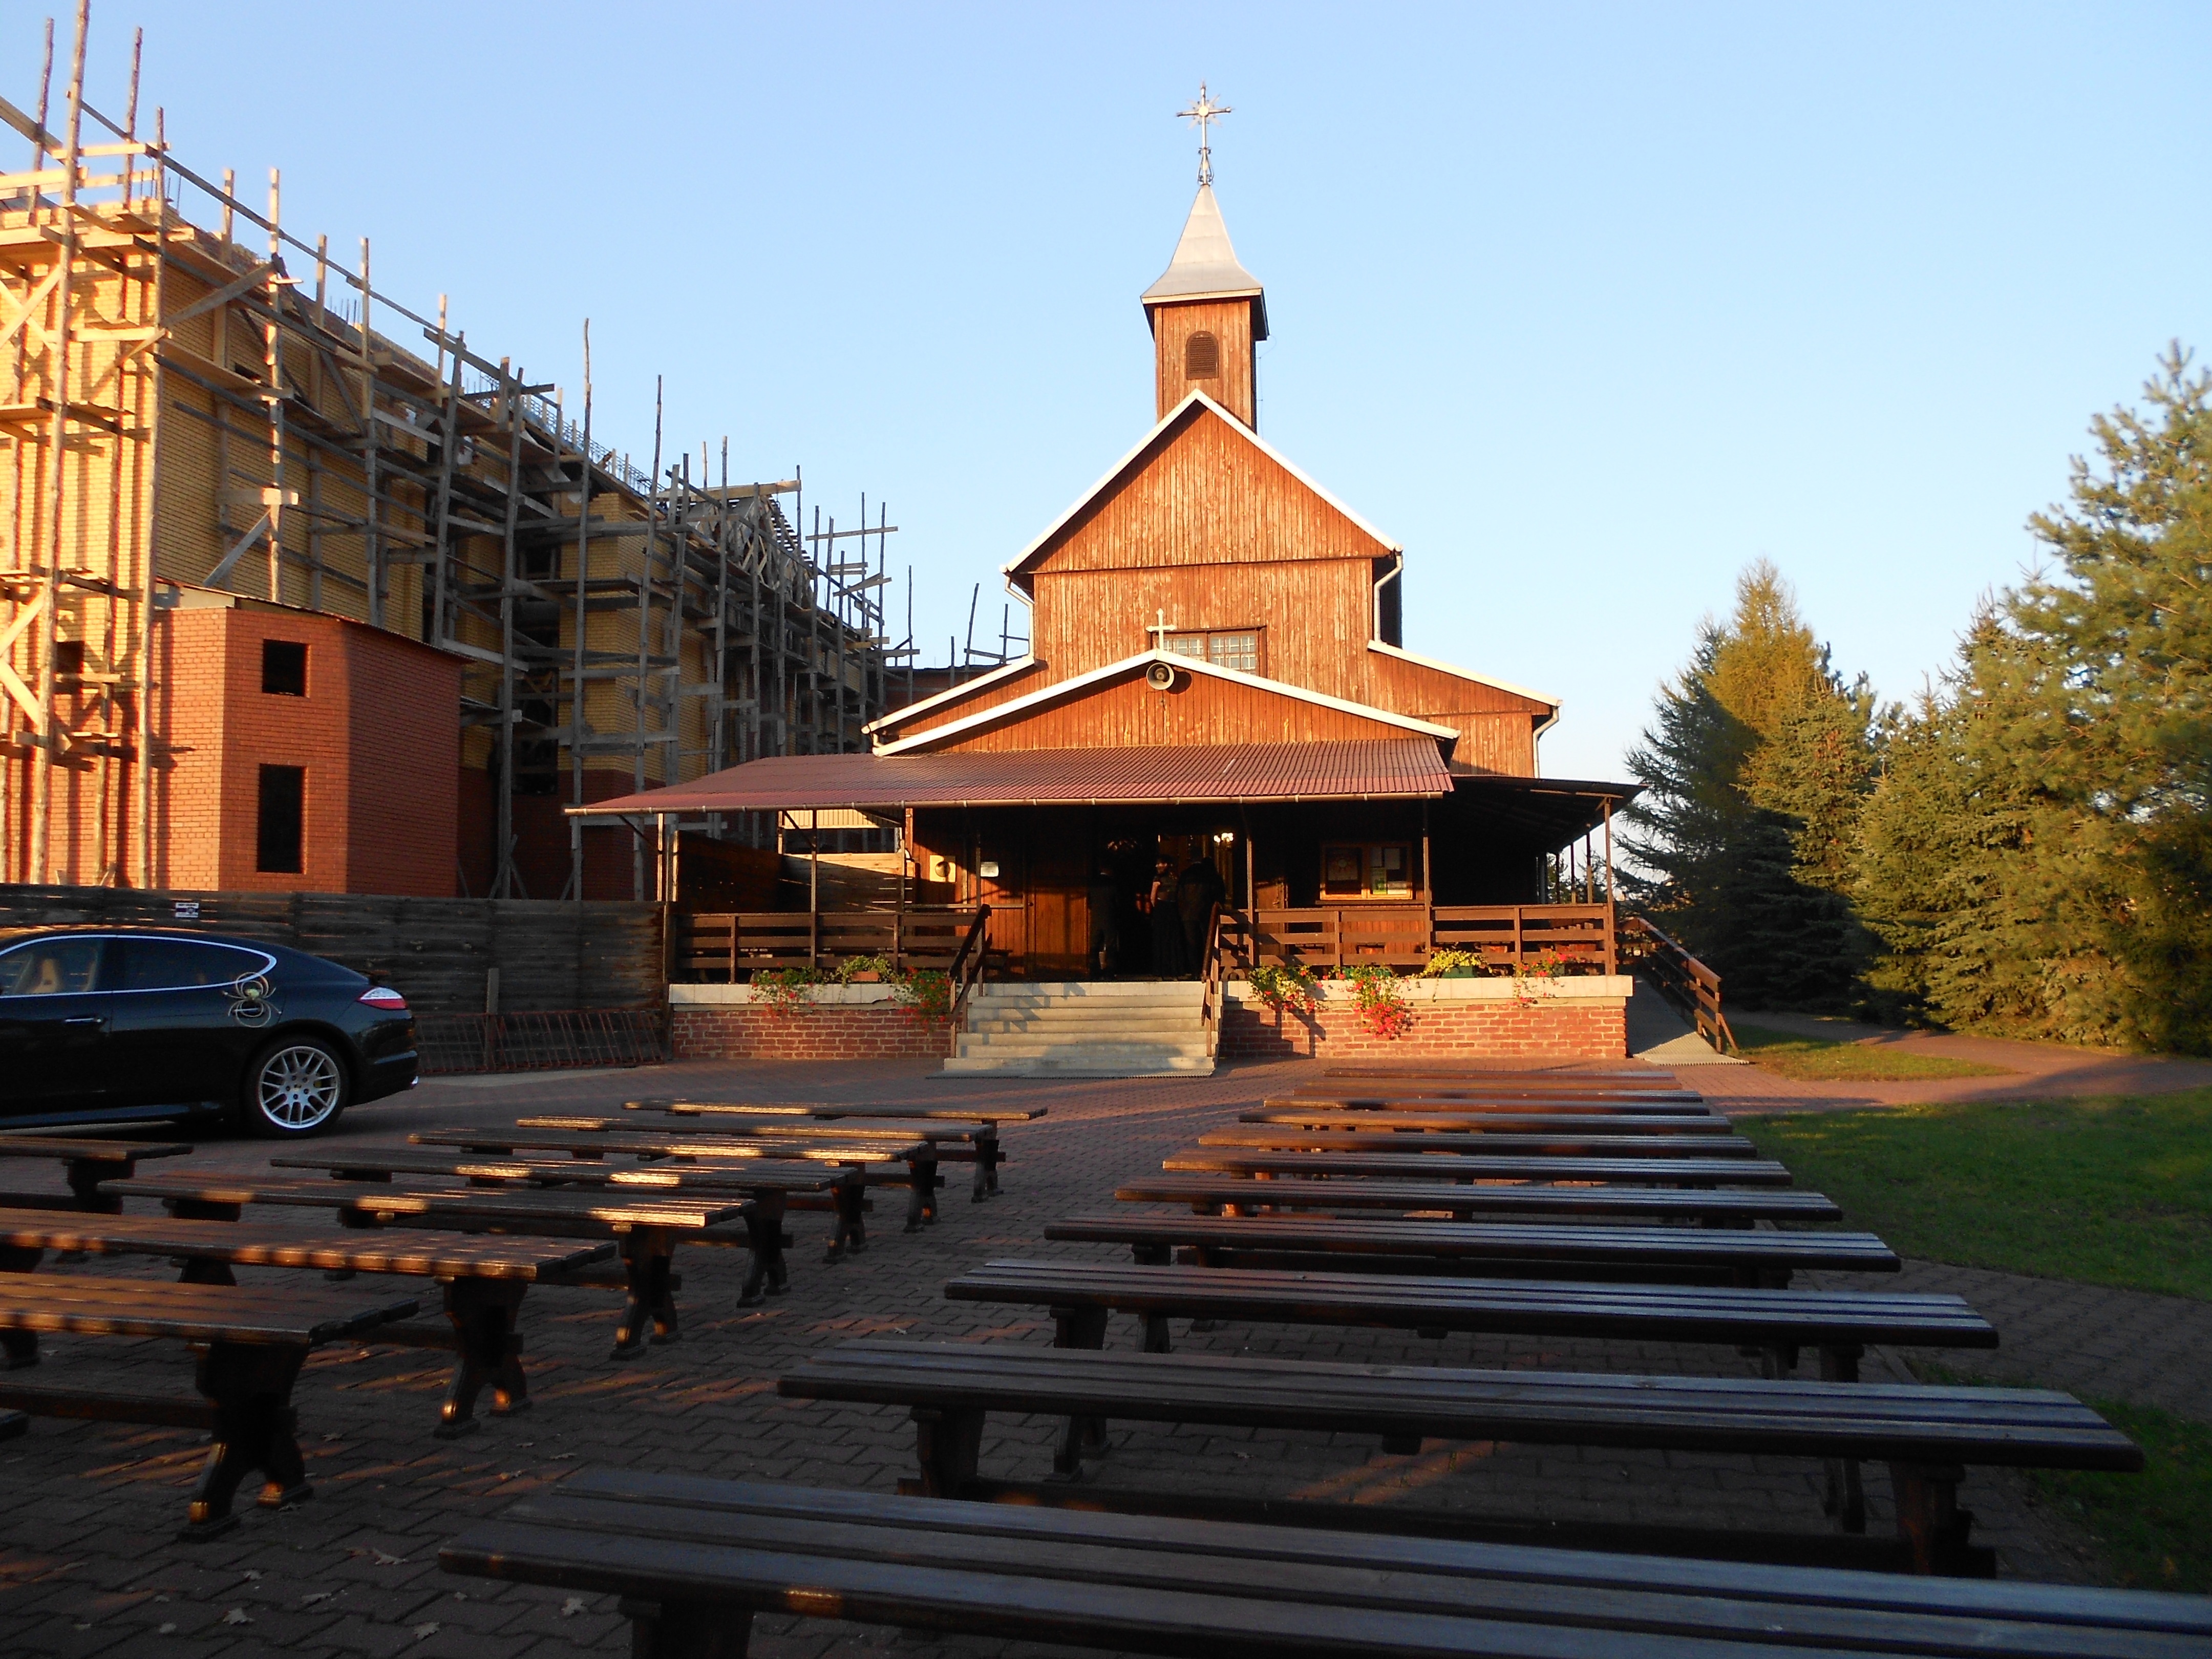
building, evening, tower, landmark, church, place of worship, temple, shrine, the sanctuary, outdoor structure, deblin